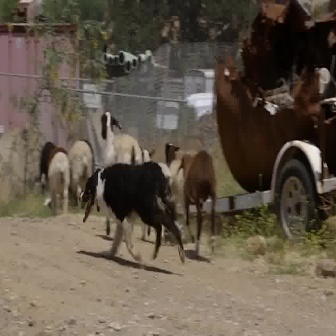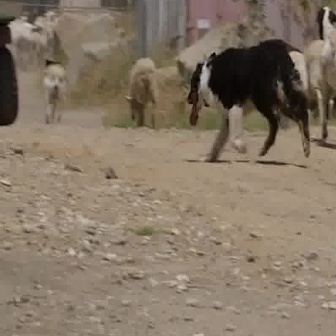
  Please identify the target specified by the bounding box [78,159,185,266] in the first image and locate it in the second image. Return the coordinates in [x_min,y_min,x_max,y_max] format.
Answer: [183,34,310,162]